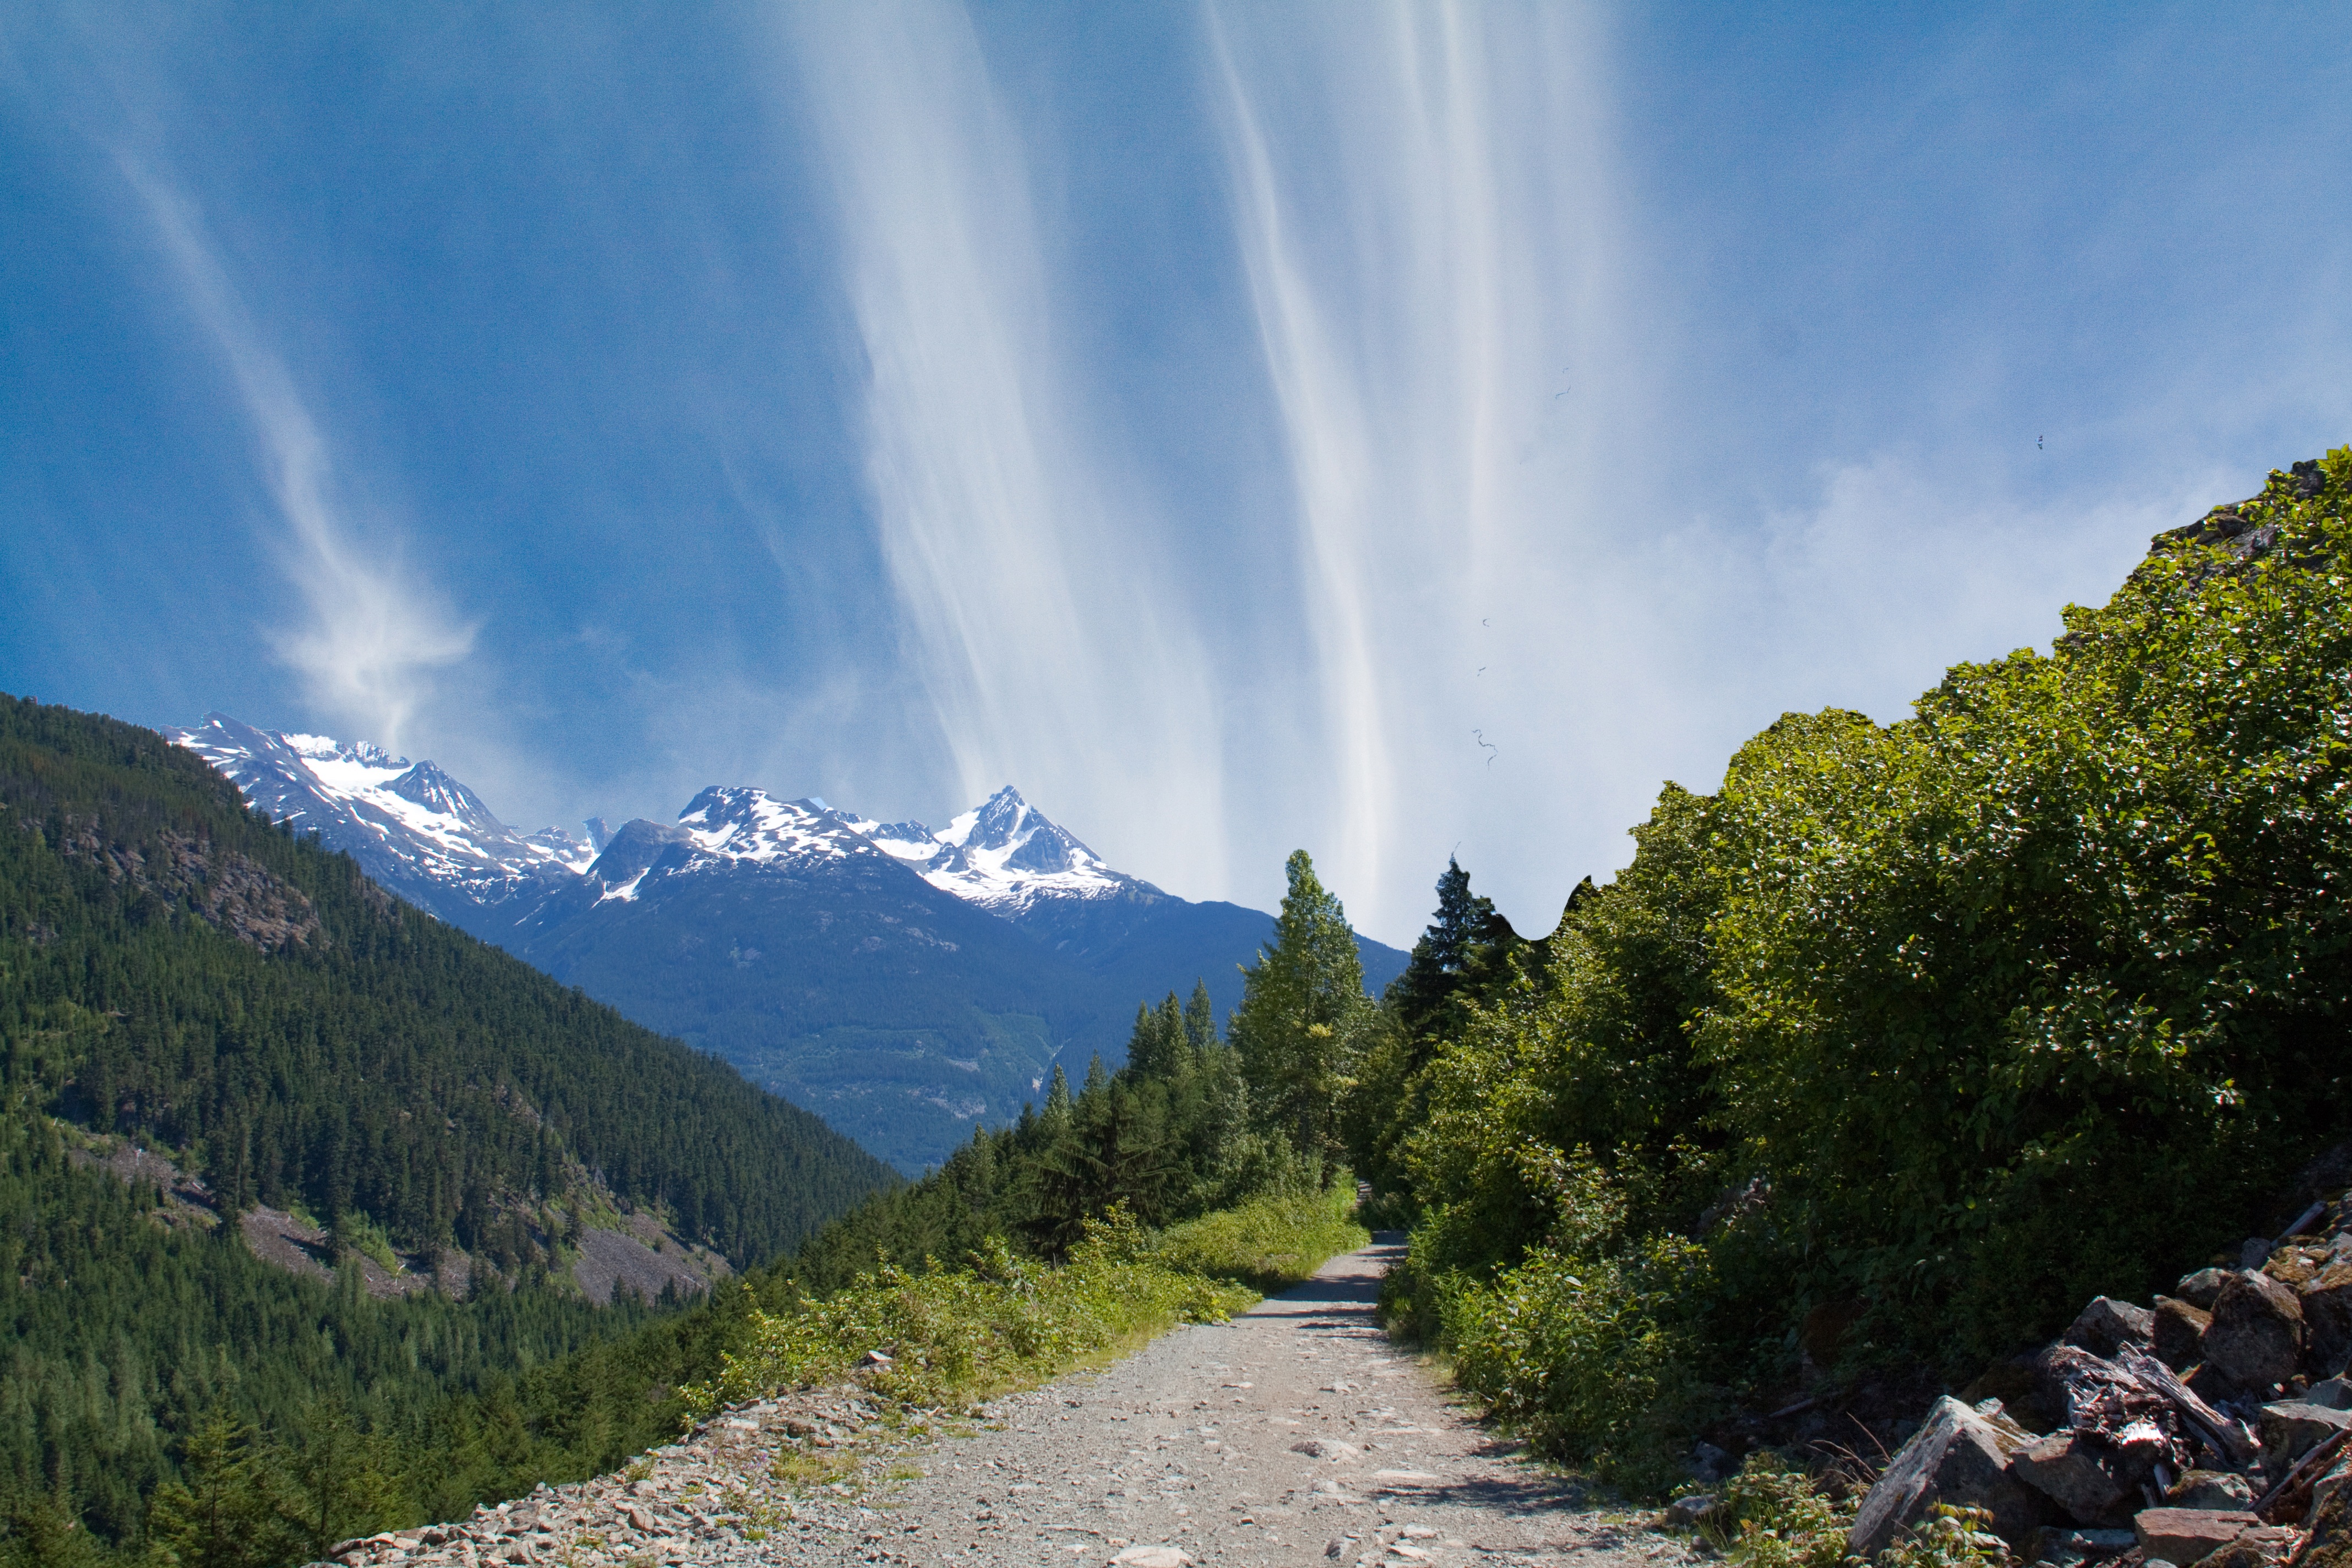
landscape, nature, path, outdoor, wilderness, mountain, cloud, road, trail, lake, adventure, valley, mountain range, summer, travel, scenic, scenery, tourism, national park, ridge, mountain road, mountain landscape, alps, plateau, hiking trail, landform, mountain pass, forest landscape, summer landscape, geographical feature, mountainous landforms